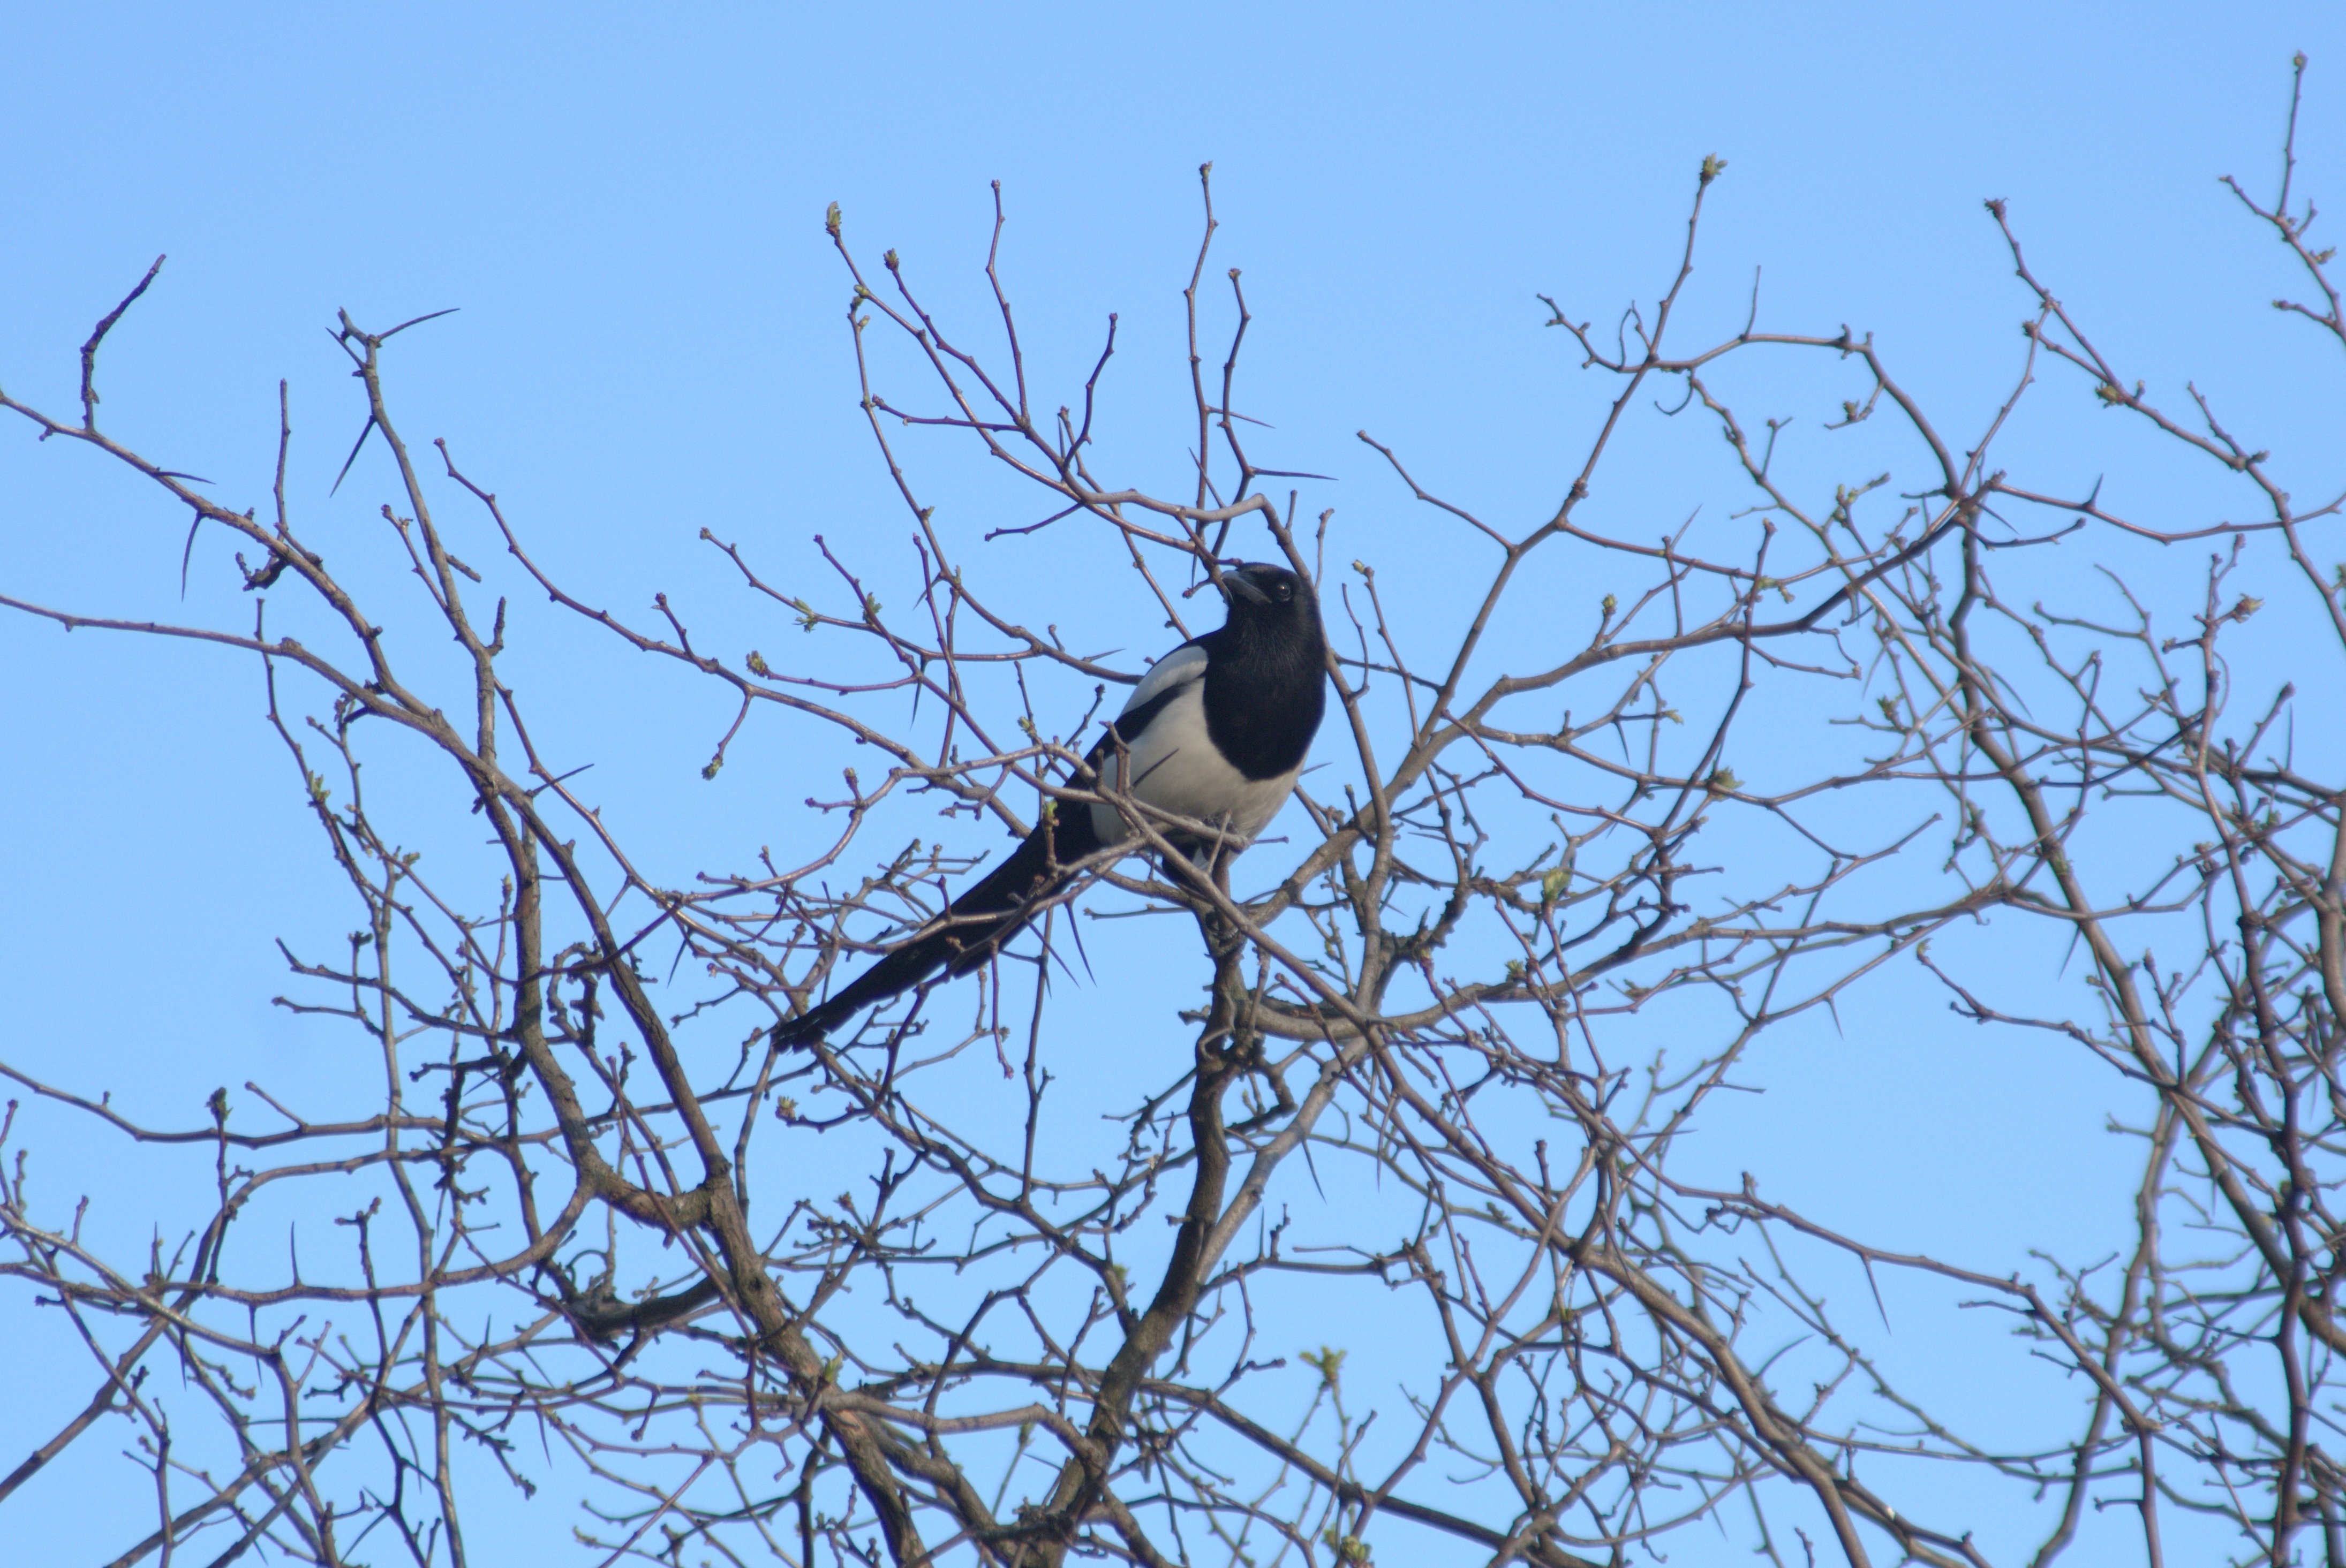
tree, nature, branch, bird, sky, predator, pie, fauna, ornithology, branches, vertebrate, perching bird